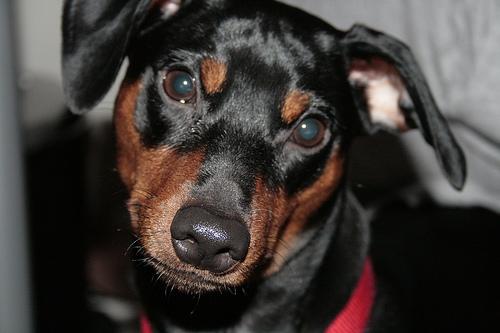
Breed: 561-n000127-miniature_pinscher